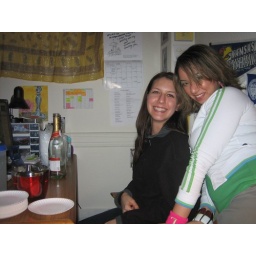
ronnelle and me at katie's desk looking up the number of calories in a bottle of andre blush